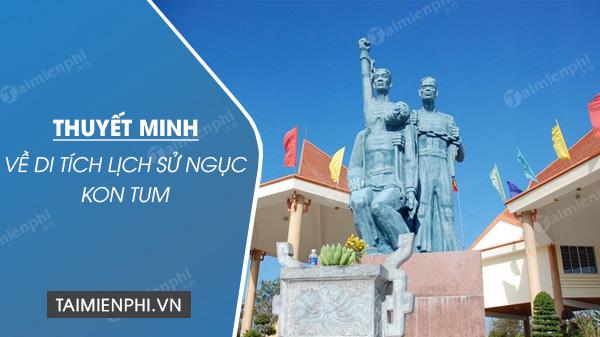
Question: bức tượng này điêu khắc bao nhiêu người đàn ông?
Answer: bức tượng này điêu khắc ba người đàn ông